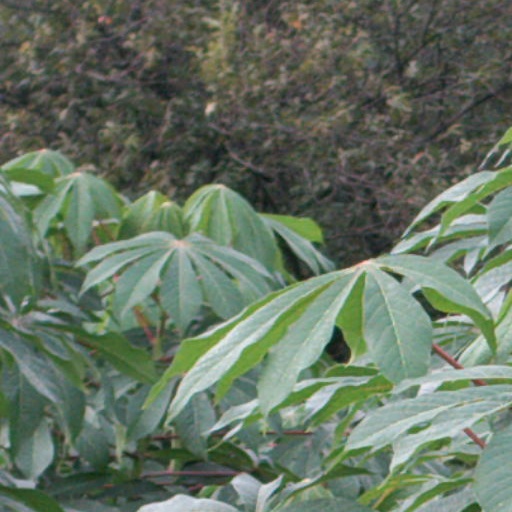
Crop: cassava